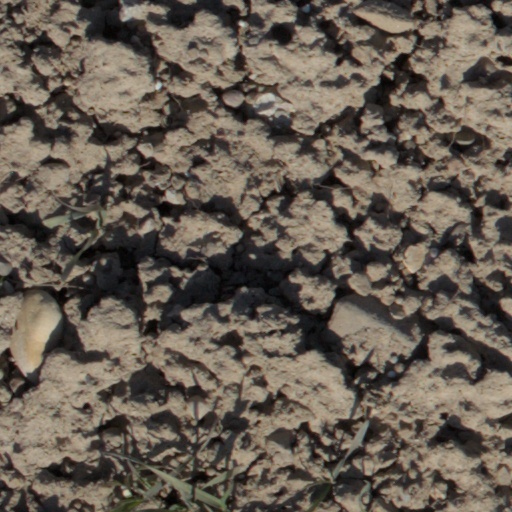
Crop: wheat